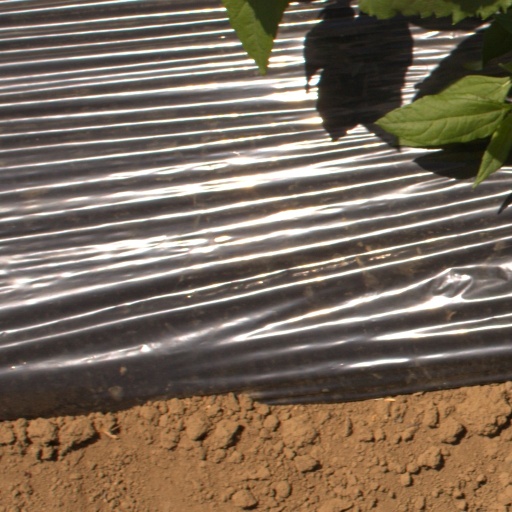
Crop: Jerusalem artichoke